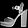
Label: Sandal